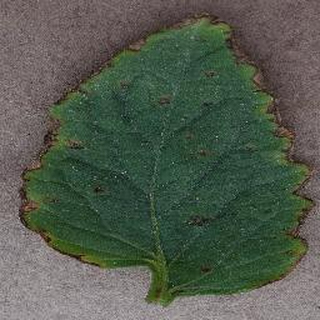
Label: tomato_bacterial_spot